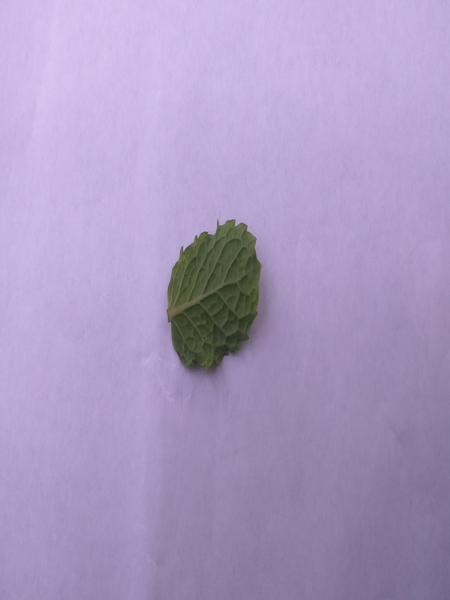
Plant: Mint